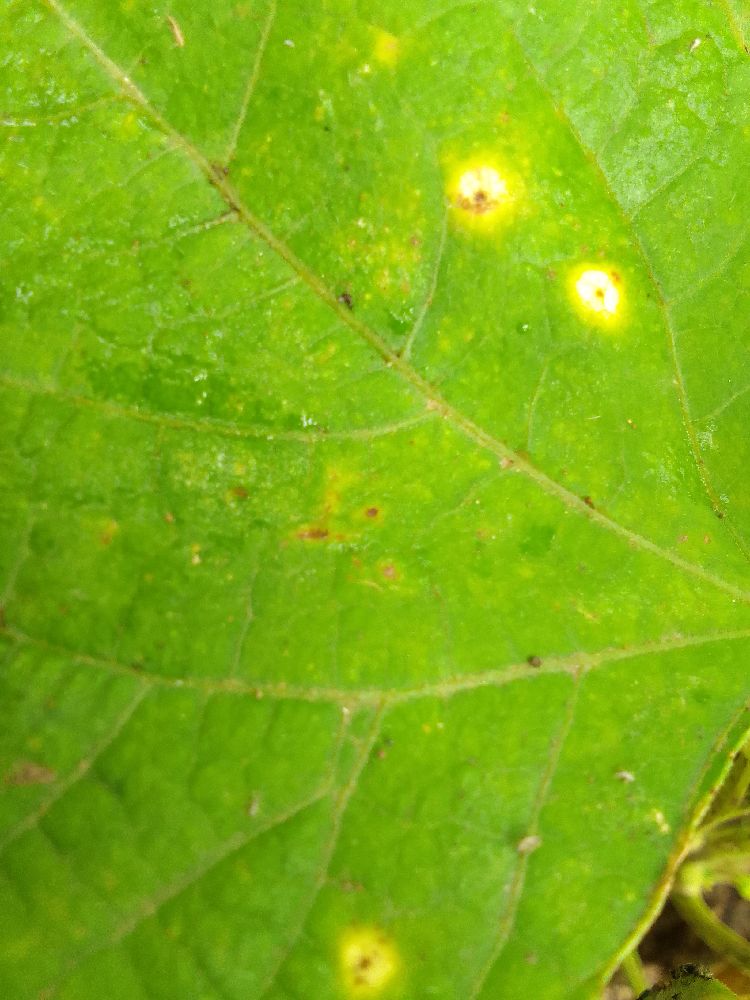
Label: rust